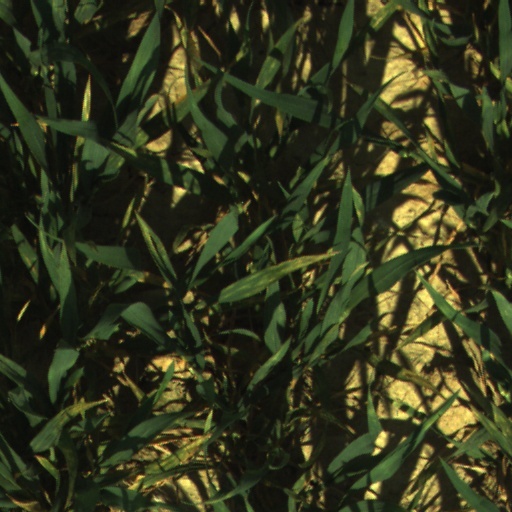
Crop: wheat